Fenian Cycle

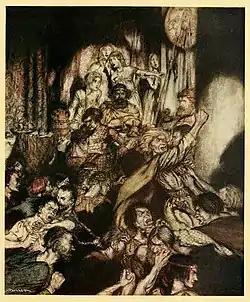
Finn seated in a banquet hall as the Fianna fight with Goll mac Morna's men. Illustration by Arthur Rackham in "Irish Fairy Tales" (1920).

The Fenian Cycle, Fianna Cycle or Finn Cycle is a body of early Irish literature focusing on the exploits of the mythical hero Finn or Fionn mac Cumhaill and his warrior band the Fianna. Sometimes called the Ossianic Cycle after its narrator Oisín, it is one of the four groupings of Irish mythology along with the Mythological Cycle, the Ulster Cycle, and the Kings' Cycles. Timewise, the Fenian cycle is the third, between the Ulster and Kings' cycles. The cycle also contains stories about other famous Fianna members, including Diarmuid, Caílte, Oisín's son Oscar, and Fionn's rival Goll mac Morna.